Larry Gatlin & the Gatlin Brothers

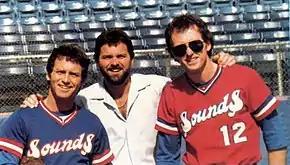
The Gatlin Brothers in the uniforms of the Nashville Sounds in 1985 (from left to right: Larry, Steve and Rudy)

In 1979, when Gatlin signed with Columbia Records, he decided to officially have his brothers billed as Larry Gatlin & the Gatlin Brothers. In October, they released the album "Straight Ahead". It spawned the single "All the Gold in California", which became their greatest hit together, reaching number one on the Hot Country Songs list. This was Gatlin's second number-one hit, and he was named Top Male Vocalist of the Year by the Academy of Country Music. On June 6, 1980, "Straight Ahead" was certified gold.